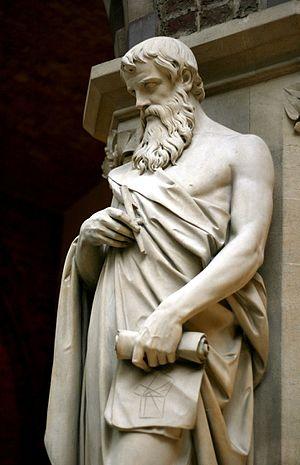
L'erreur scientifique consiste en un raisonnement ou une procédure ne respectant pas un ensemble de règles reconnues par la communauté scientifique. À la différence de la fraude scientifique, elle est involontaire. Elle se retrouve dans tous les domaines des sciences sous de multiples formes. Les erreurs scientifiques doivent aussi être distinguées des idées reçues du moins toutes celles qui ne sont pas partagées par une partie de la communauté scientifique.